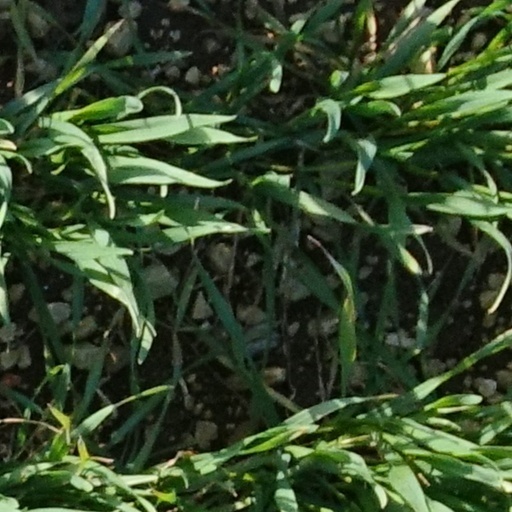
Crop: wheat